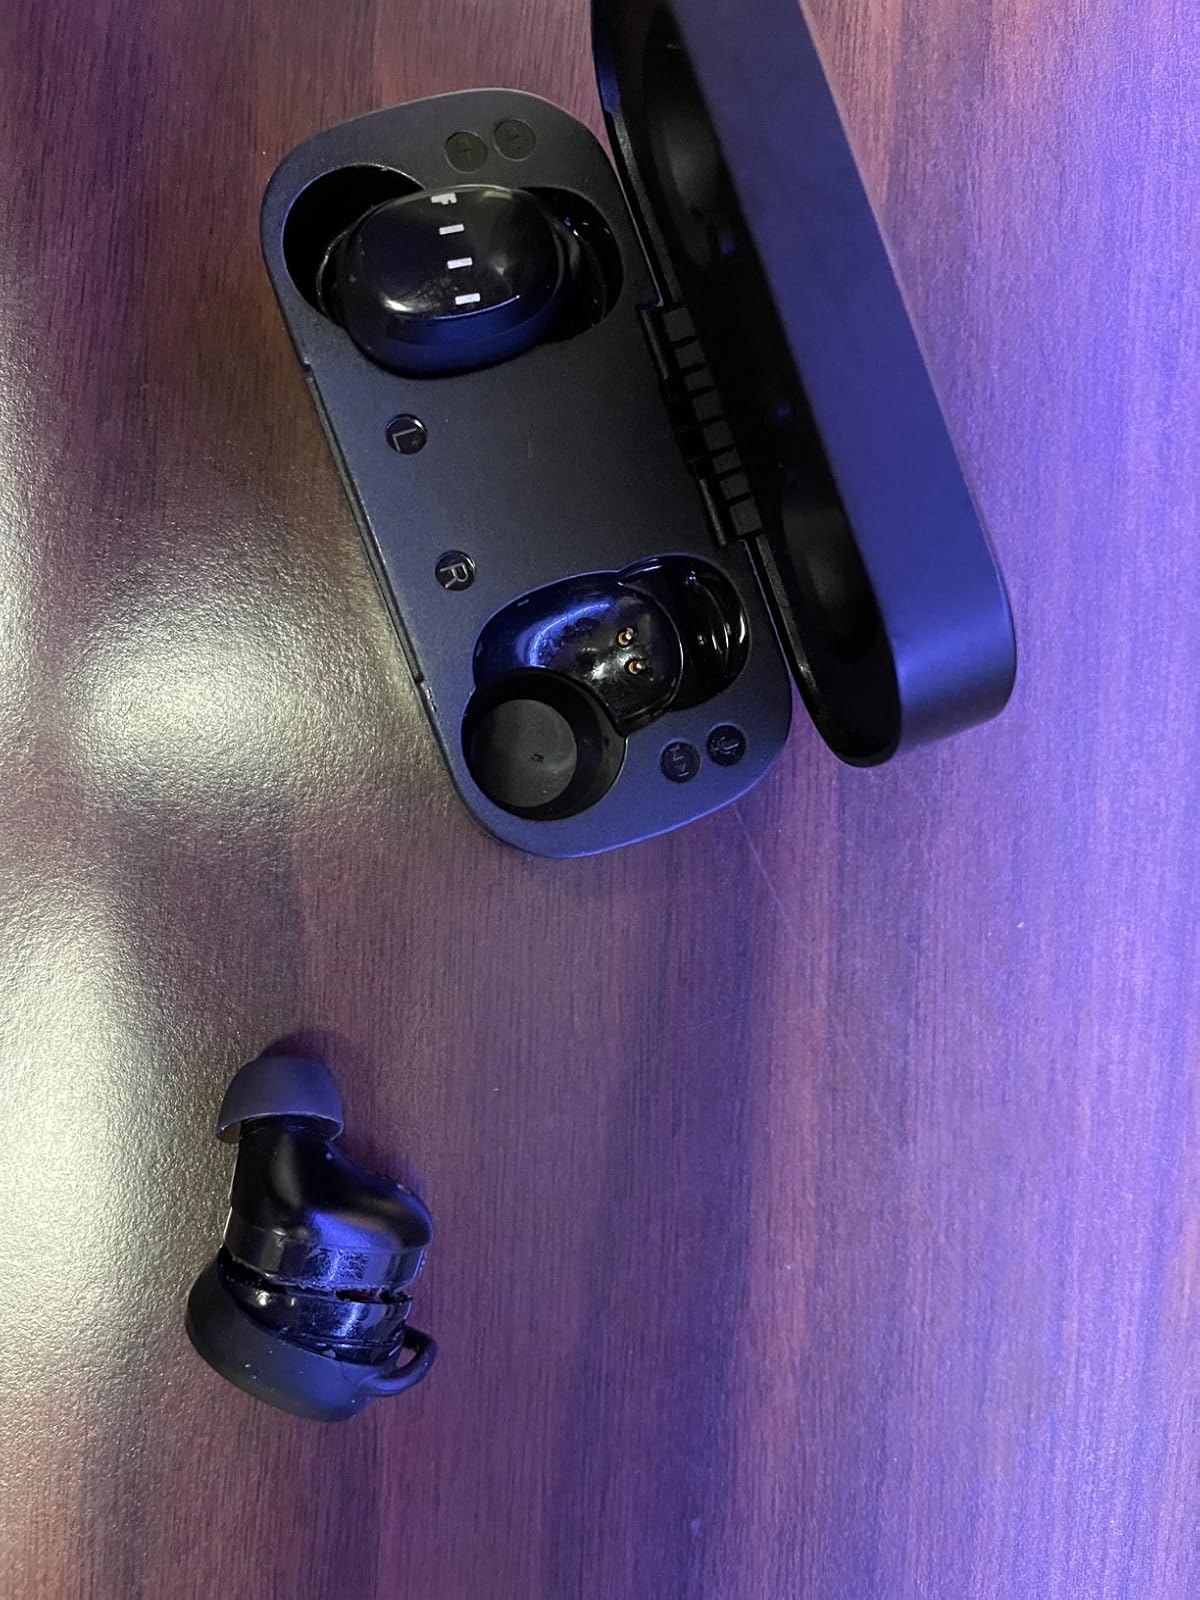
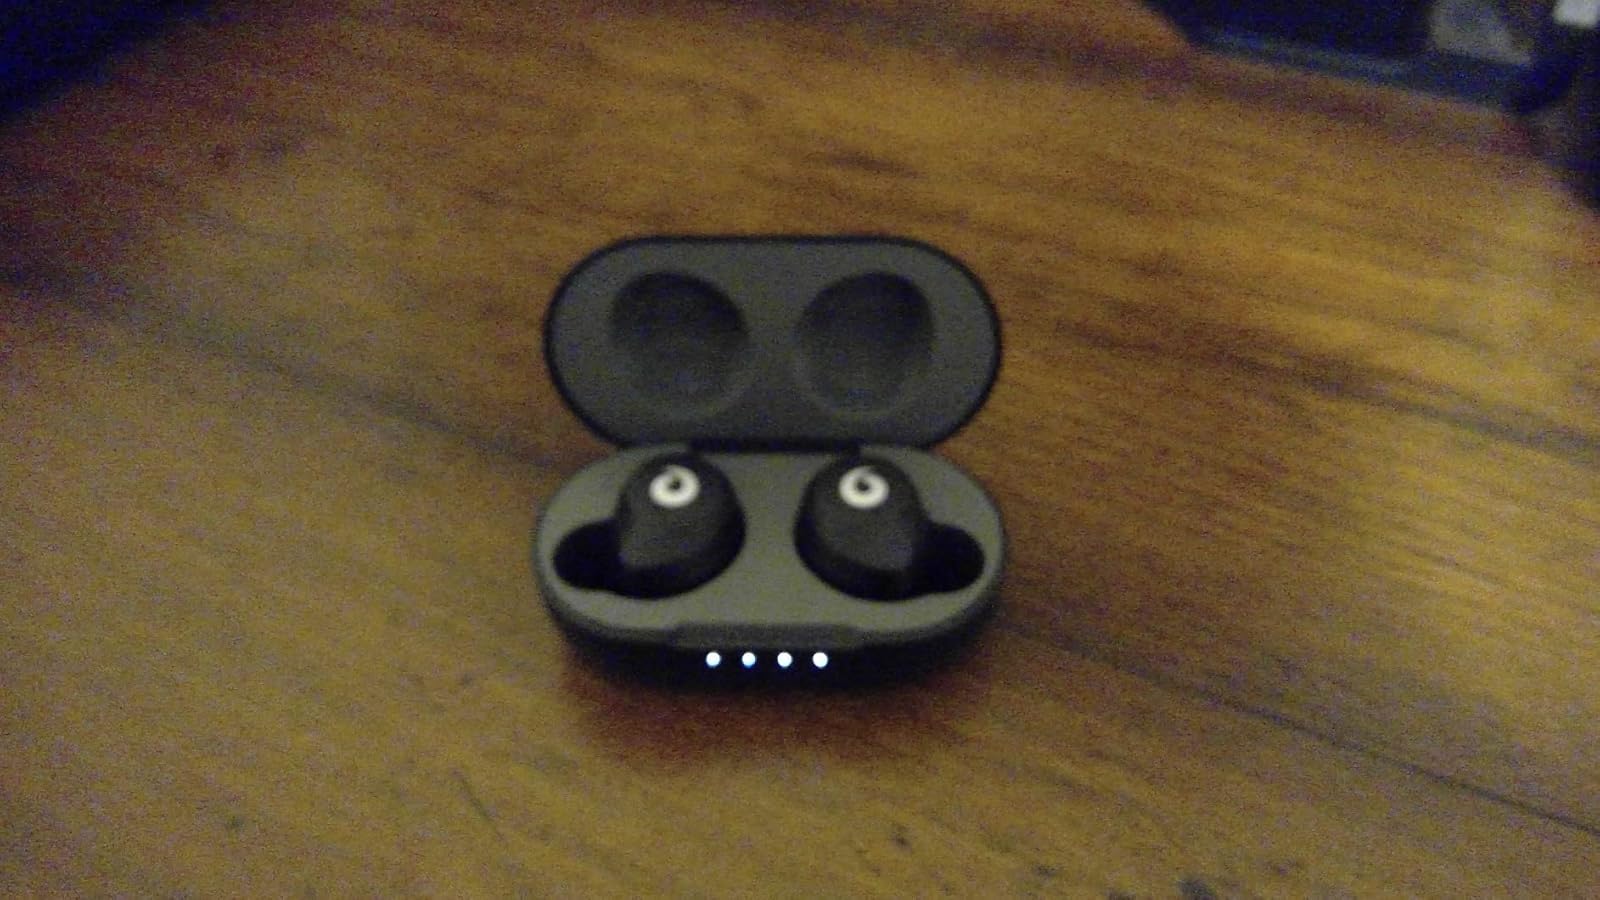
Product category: earbuds
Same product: no